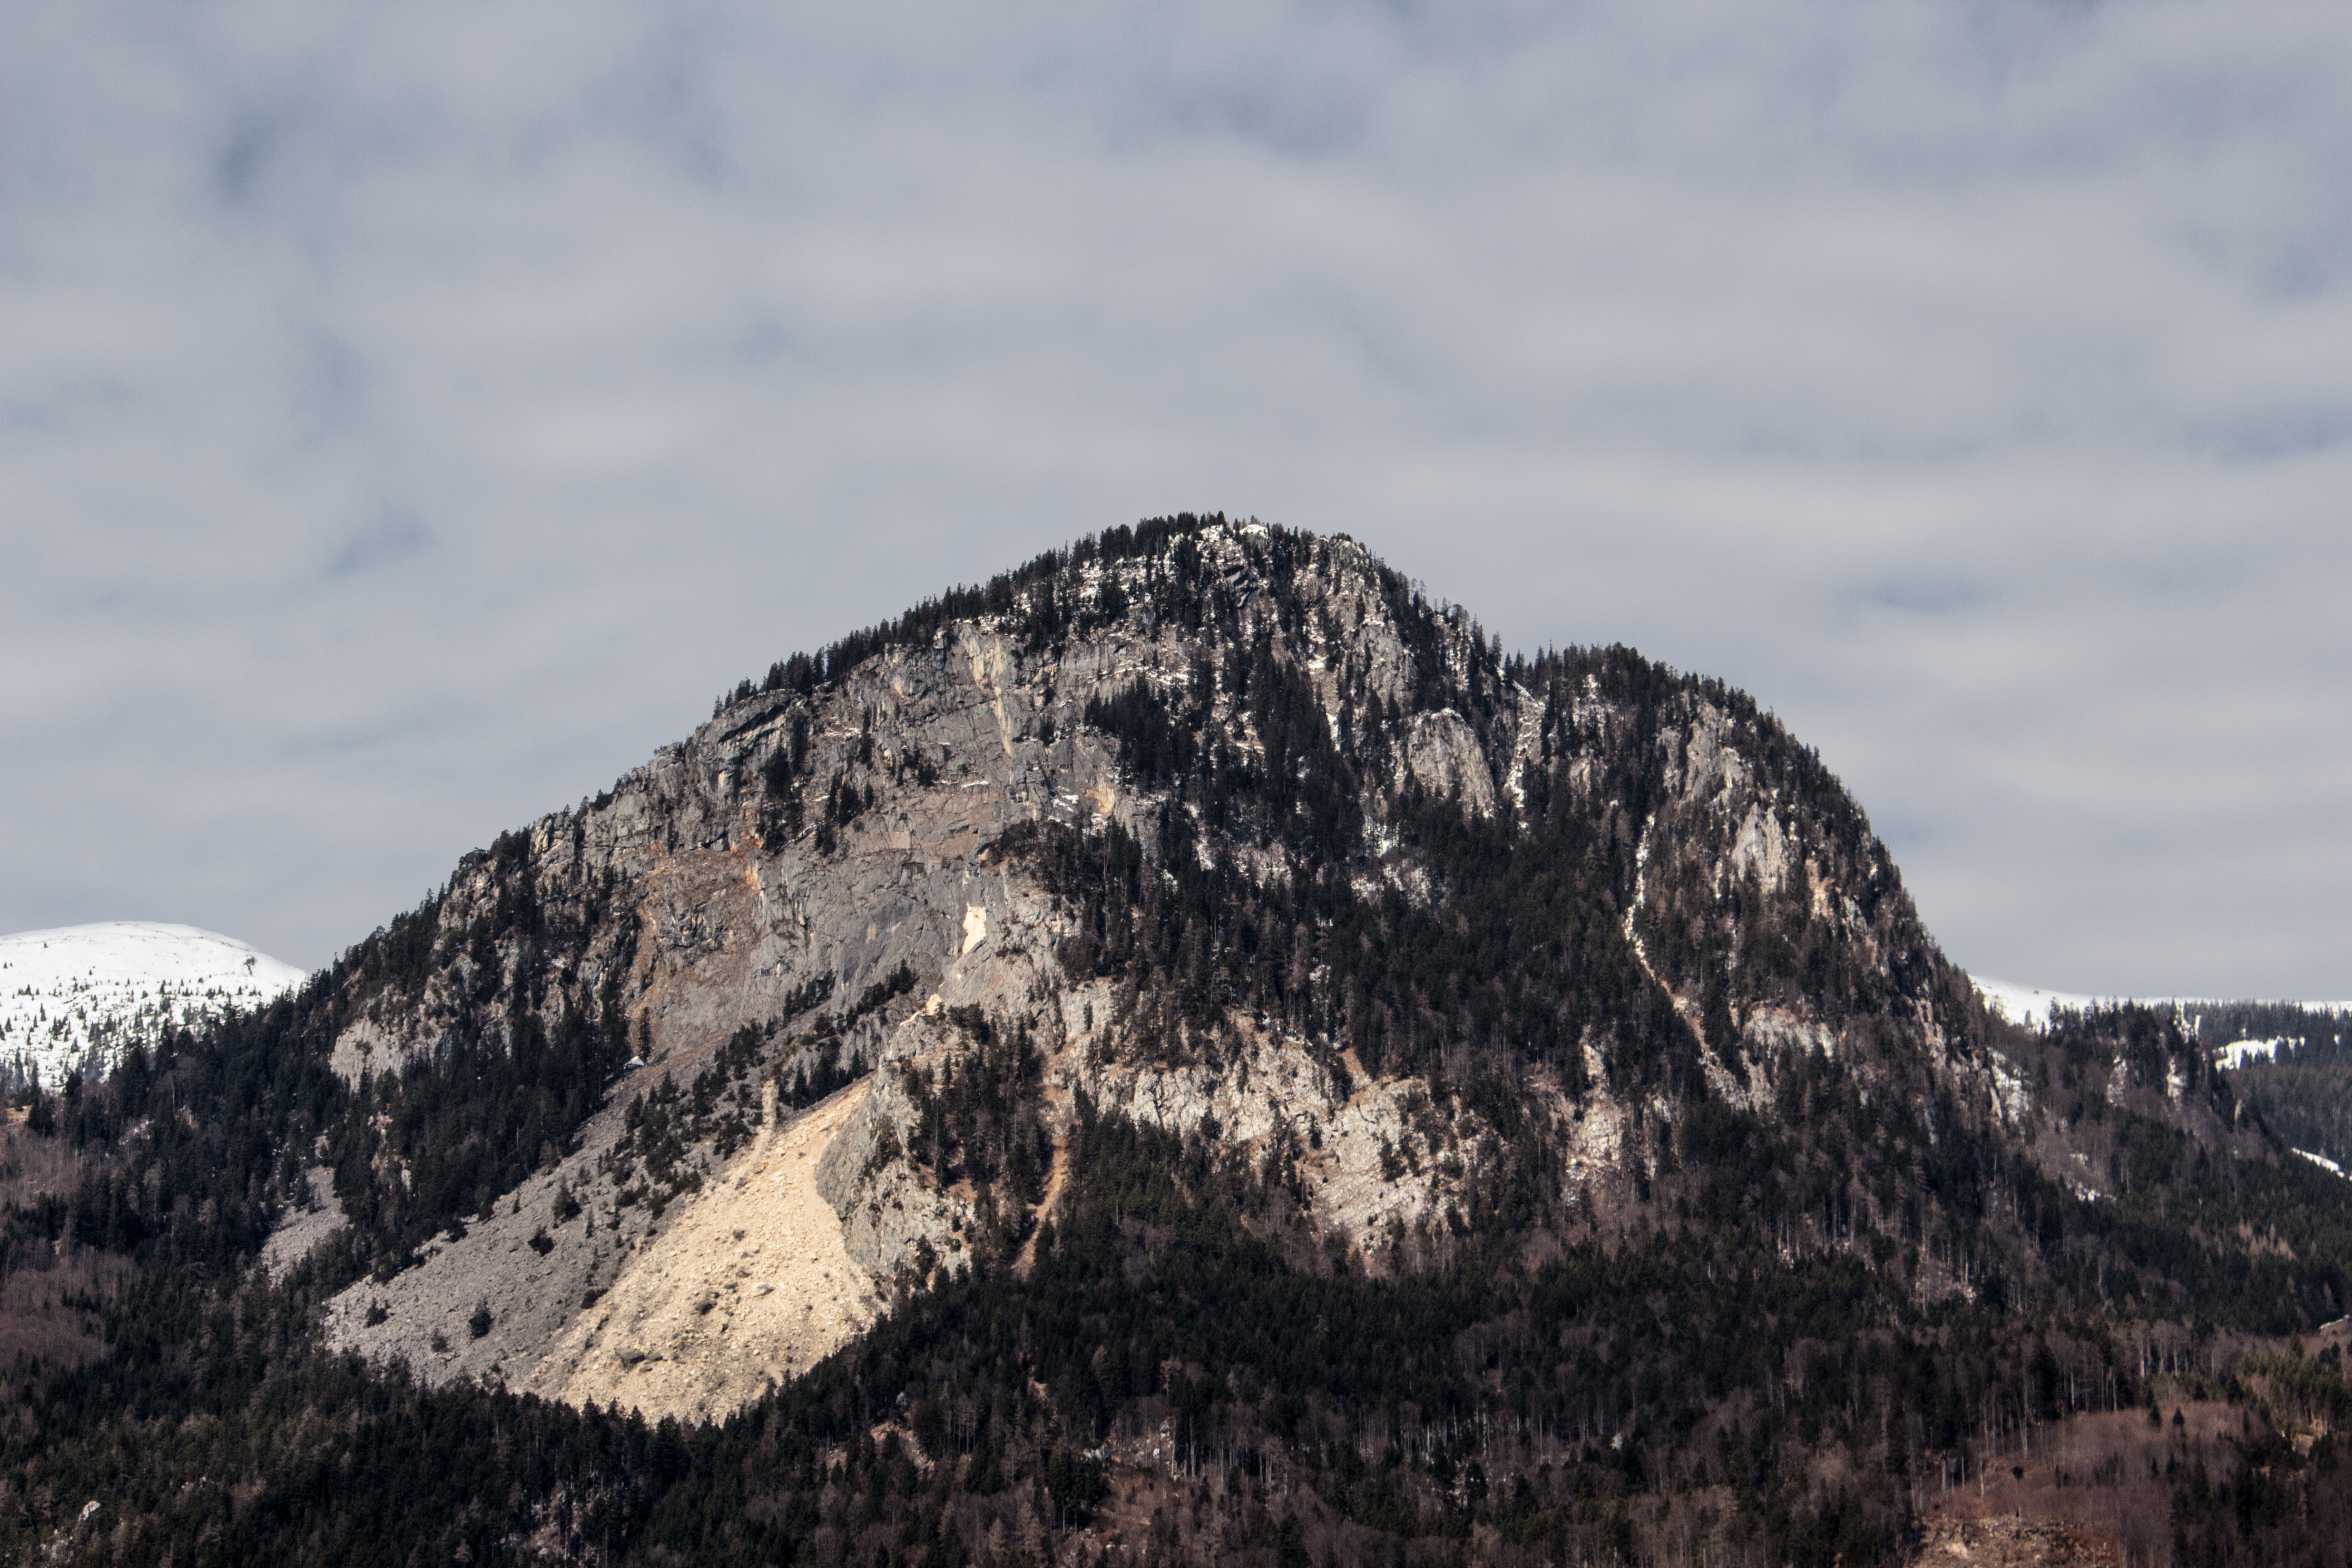
mountain, sky, austria, hill, mountainous landforms, ridge, mountain range, cloud, winter, tree, snow, fell, rock, highland, summit, national park, meteorological phenomenon, landscape, escarpment, massif, mount scenery, batholith